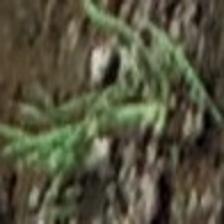
Label: clustered